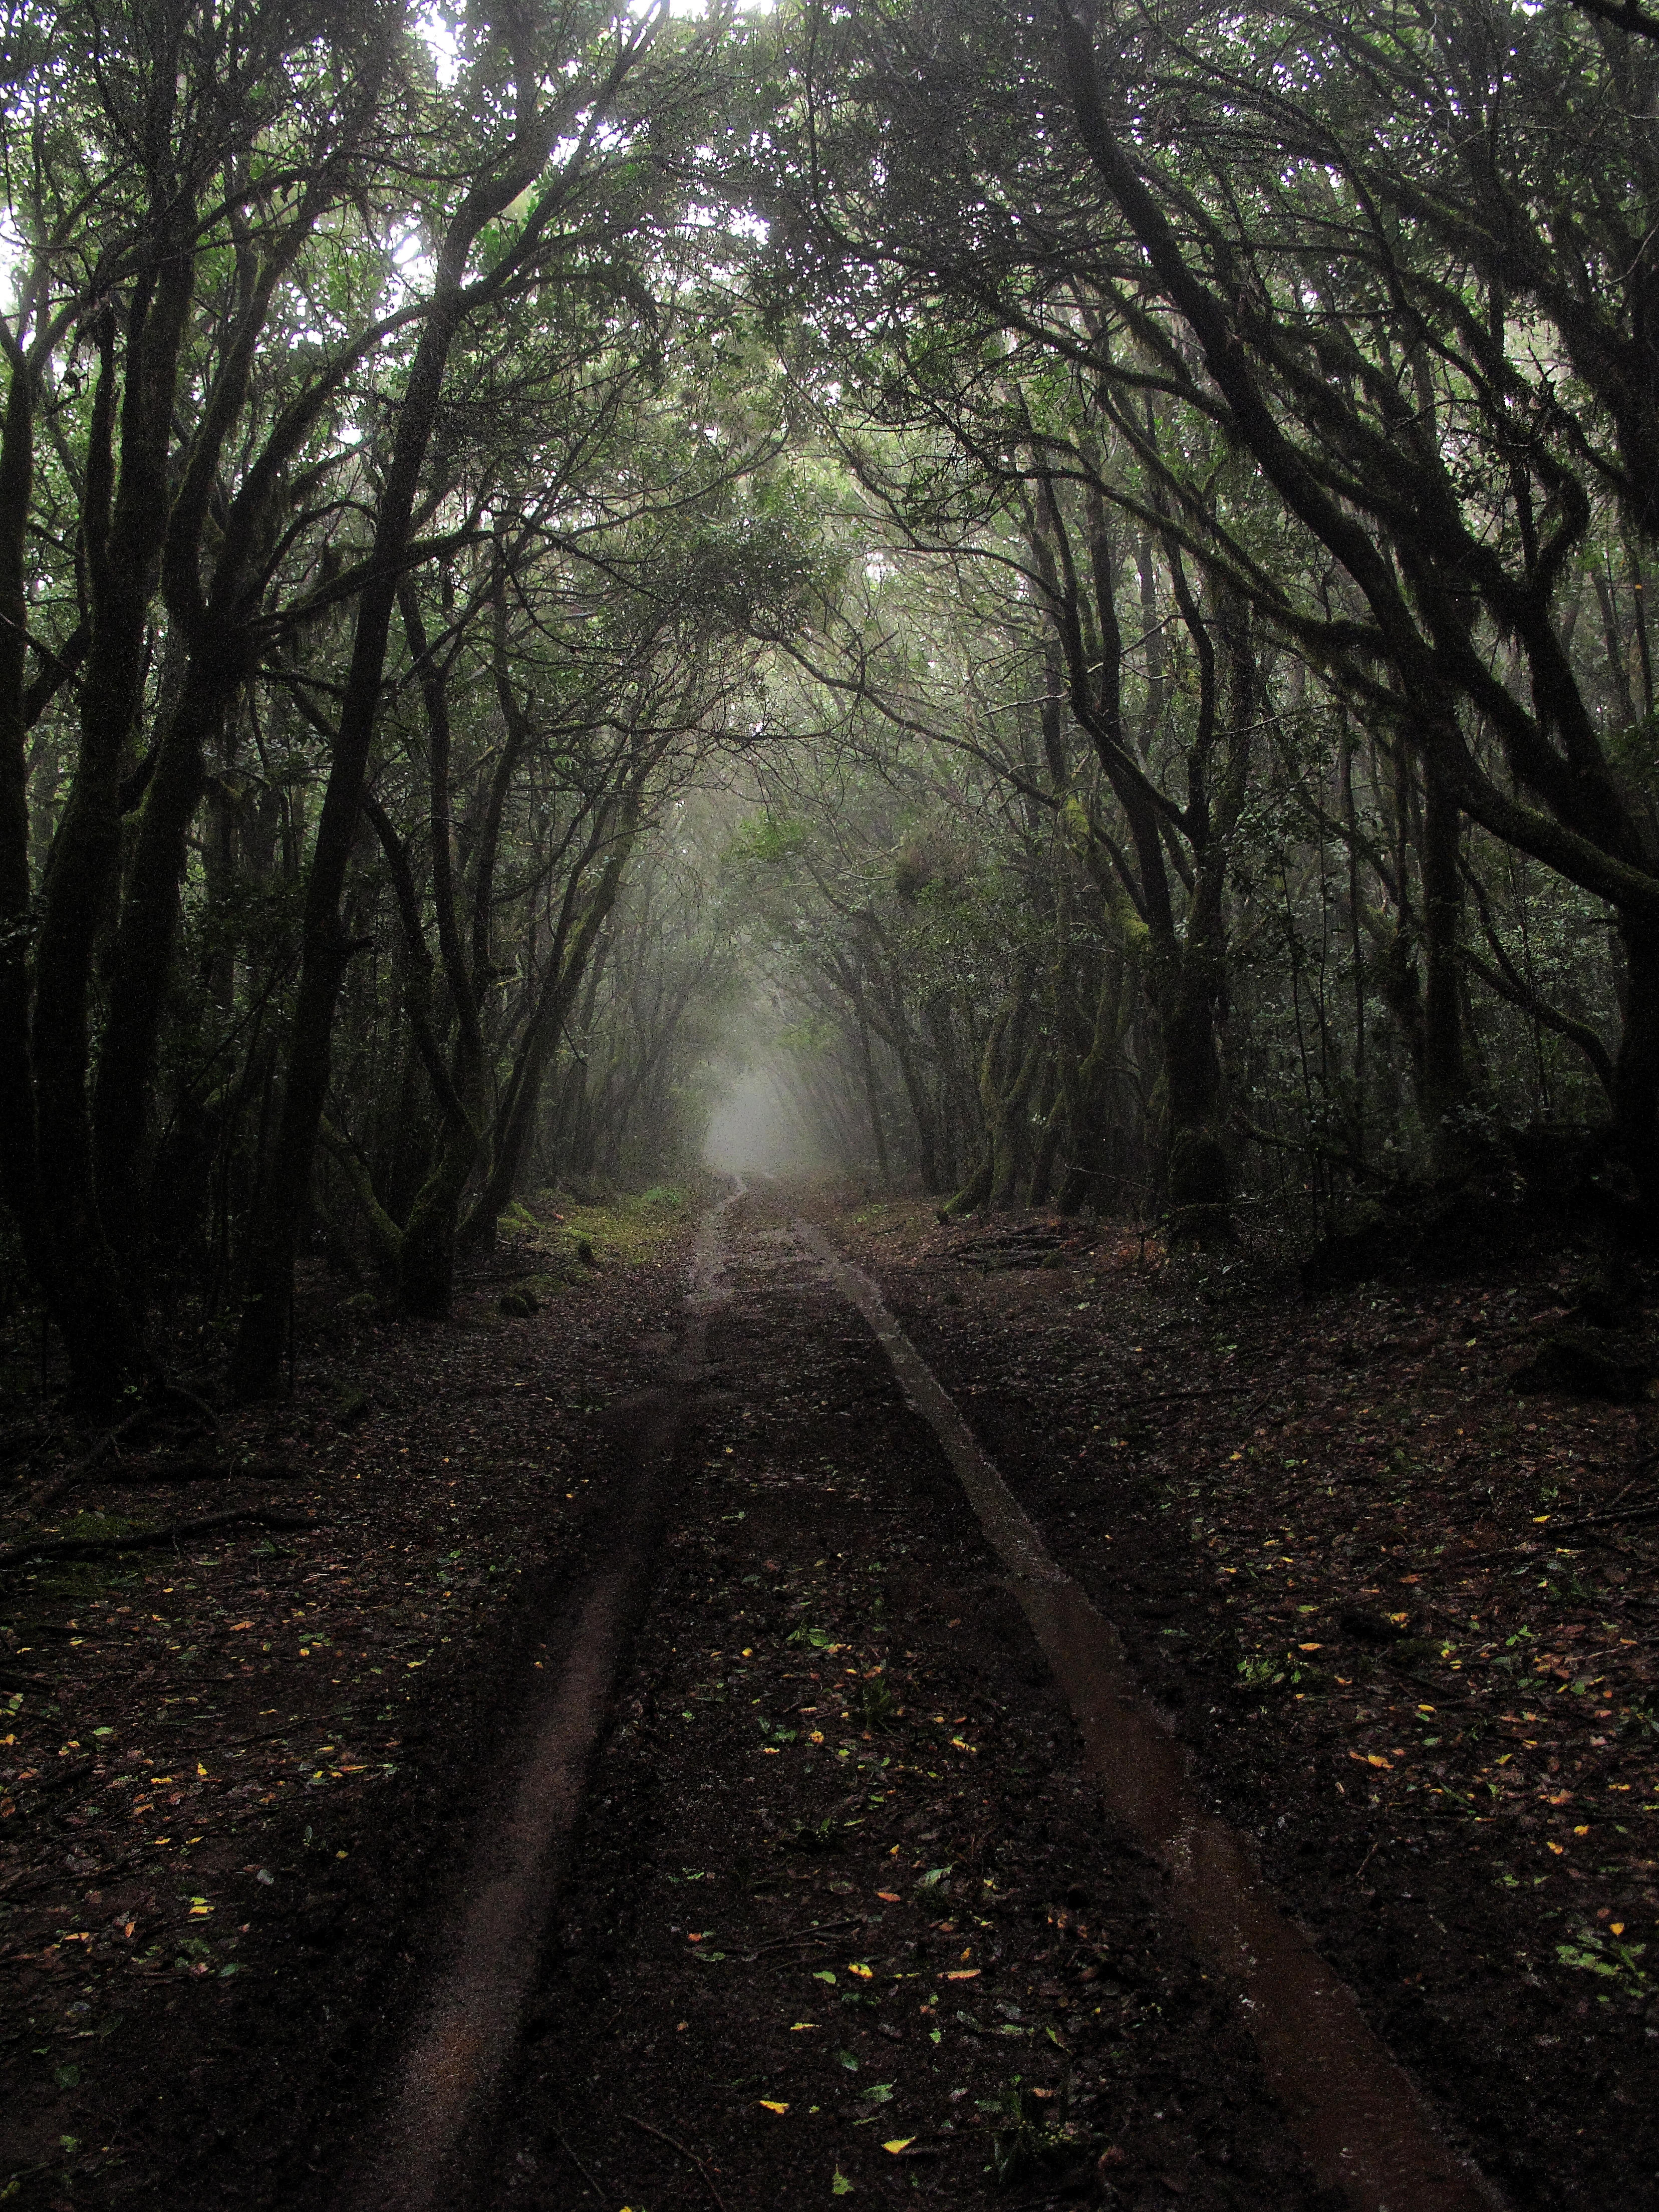
tree, nature, forest, grass, light, plant, track, fog, road, mist, trail, sunlight, morning, leaf, green, jungle, autumn, darkness, trees, woodland, habitat, offroad, rural area, natural environment, atmospheric phenomenon, woody plant